Fioretta Gorini

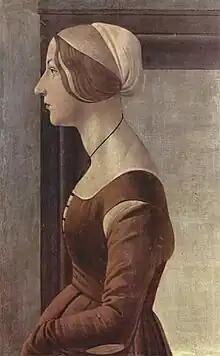
"Ritratto di giovane donna" (1475) of Sandro Botticelli. It is preserved in Palazzo Pitti of Florence

Fioretta Gorini (1453/60 – possibly 1478) was the mistress of Giuliano de' Medici and the probable mother of Giulio de' Medici, the future Pope Clement VII. Gorini was the daughter of a professor, Antonio Gorini. Her actual name was Antonia or Antonietta, while Fioretta was a nickname given to her.